Diamond Trust of London

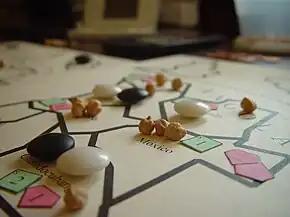
Rohrer prototyped the game on paper.

Jason Rohrer was inspired by German-style board games to build a turn-based strategy game. He wanted to harness the unique qualities that a video game could bring to a board game, and so focused on their ability to deliver different views of the board to each player. He wanted to create a game which explored "knowledge chains", where the player must not only be aware of his knowledge and movements on the board, but also how much of that has been exposed to the opponent. In March 2009, he was invited by publisher Majesco Entertainment to pitch an idea for a Nintendo DS game, and keeping these mechanics in mind, he pitched a game called "Deception". In "Deception", two players would play one half of a married couple, with the aim to gather damaging evidence regarding their spouse's infidelities as ammunition for a forthcoming divorce case. Majesco rejected this concept as being "too sensitive a subject for the DS market".